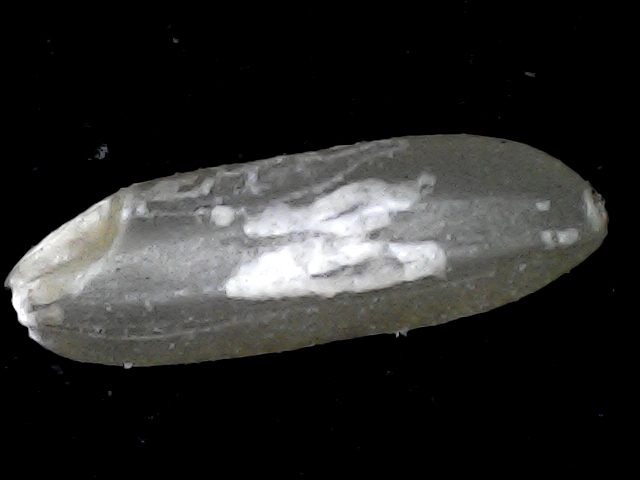
Rice variety: BD72